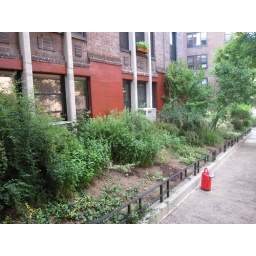
my red watering can in front of C, spirea, where I planted lychnis rose campion.